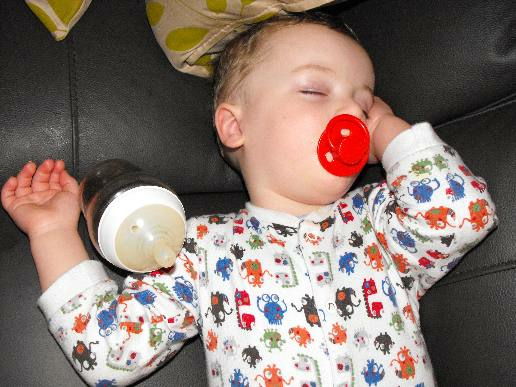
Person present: Yes